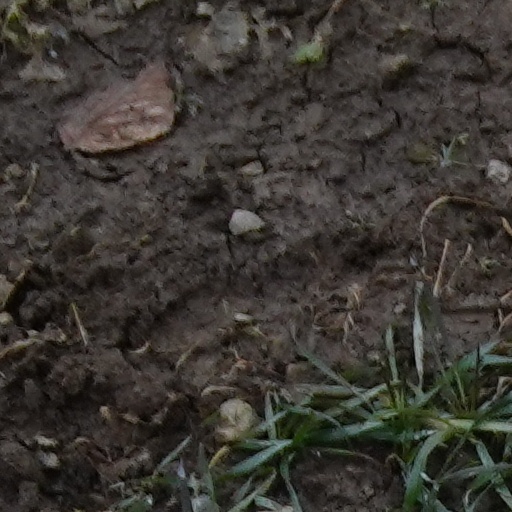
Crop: wheat